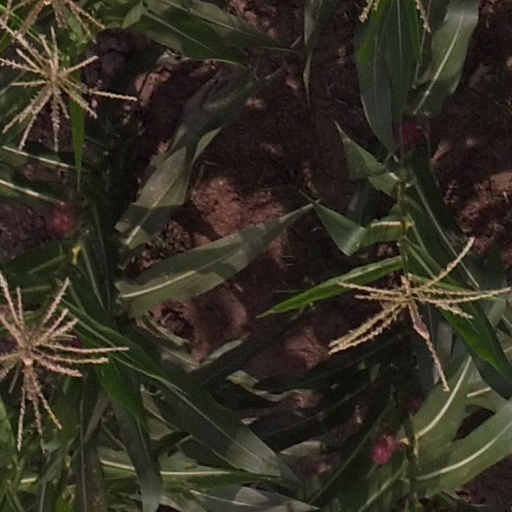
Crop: maize; corn